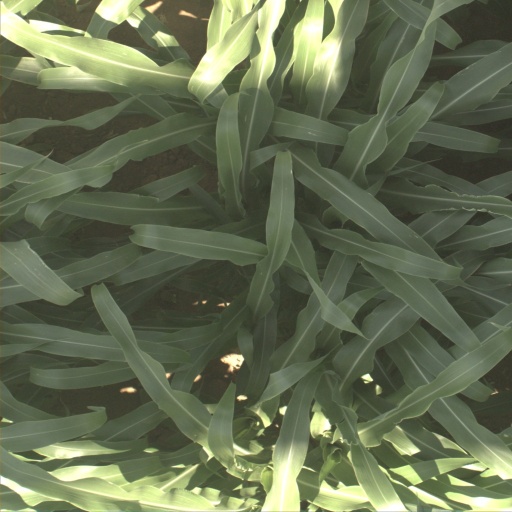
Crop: sorghum